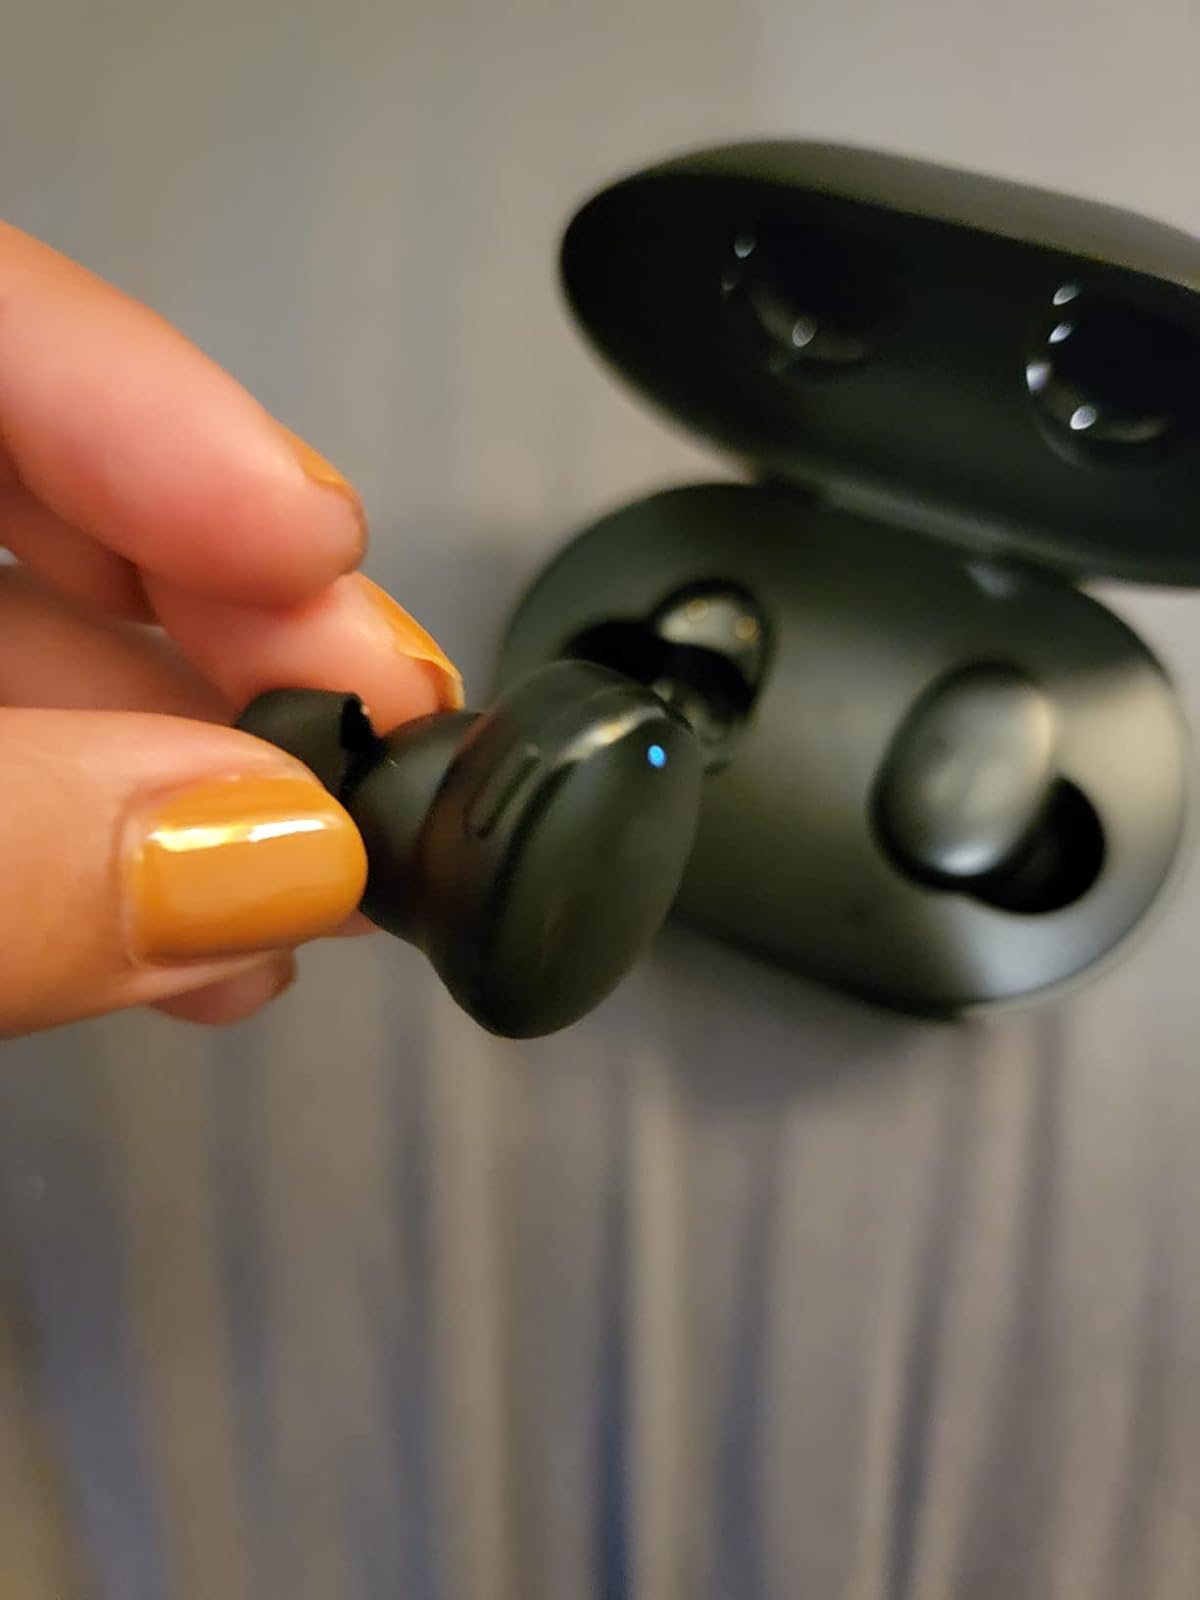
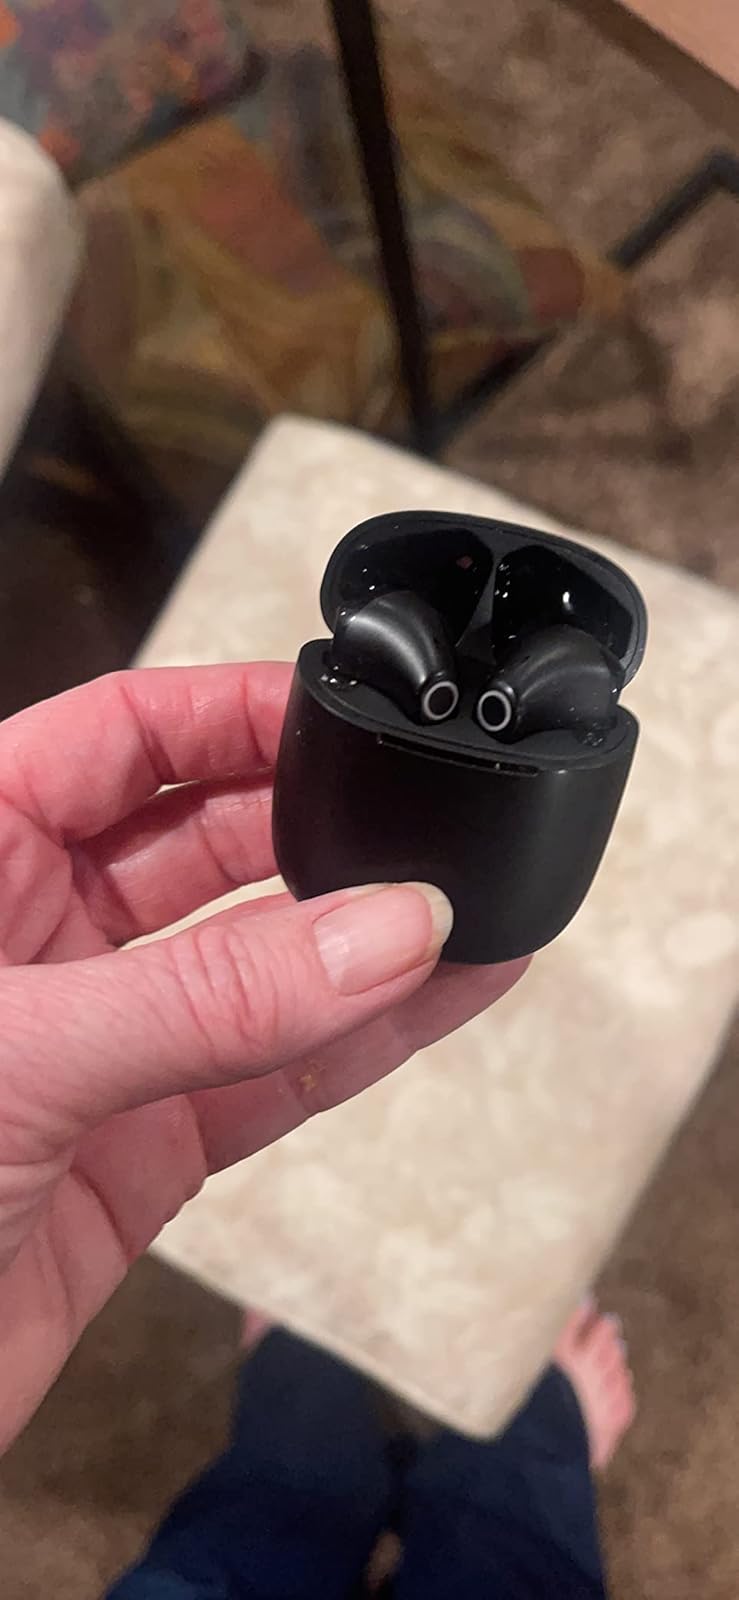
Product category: earbuds
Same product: no